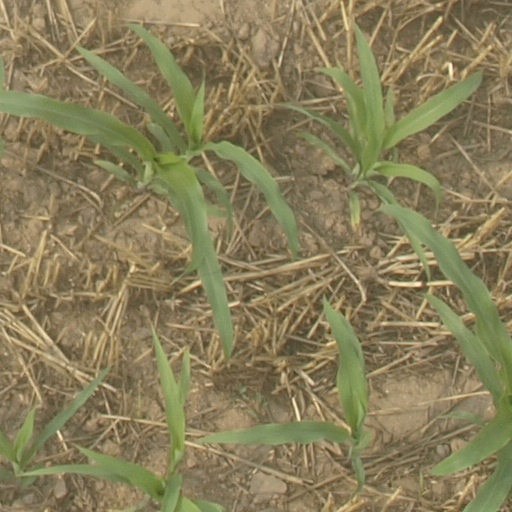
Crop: maize; corn